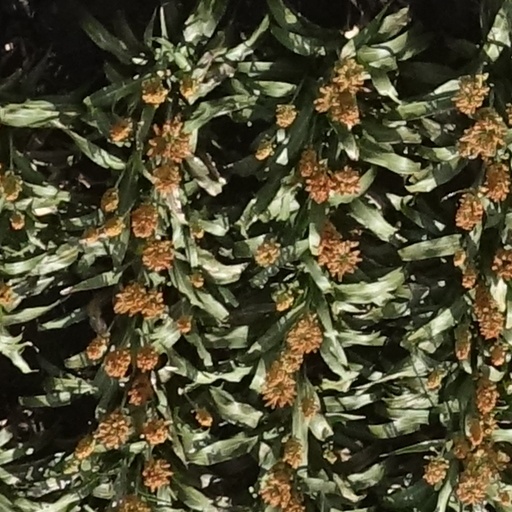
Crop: sorghum